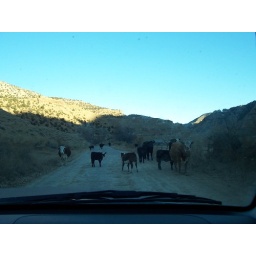
cows in road